Afri Art Fashion Show 2023

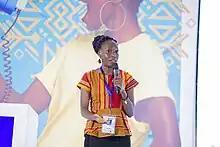

The Afri Art Fashion Show 2023 was a major fashion show showcasing cultural diversity held on 15 July 2023 at MOTIV in Bugolobi, Kampala, Uganda under the theme "Travel Through Fashion (The Battle Against Vitiligo Stigma).